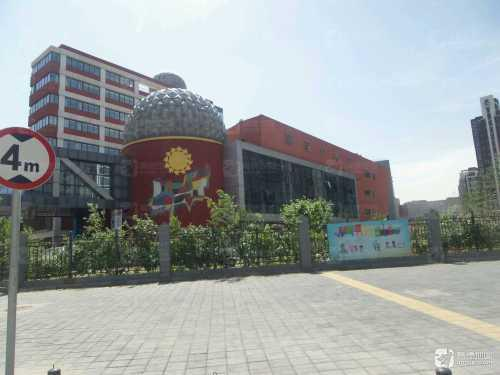
地标名称：海淀少年宫
所在城市：北京市·海淀区